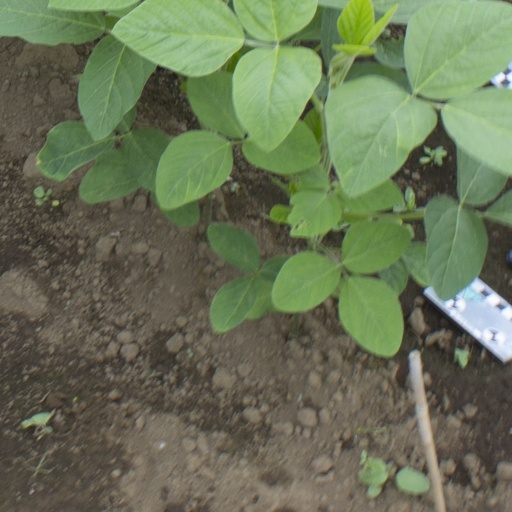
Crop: soybean